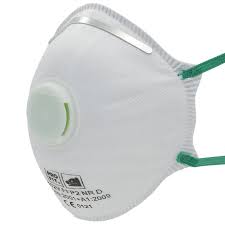
Waste category: trash